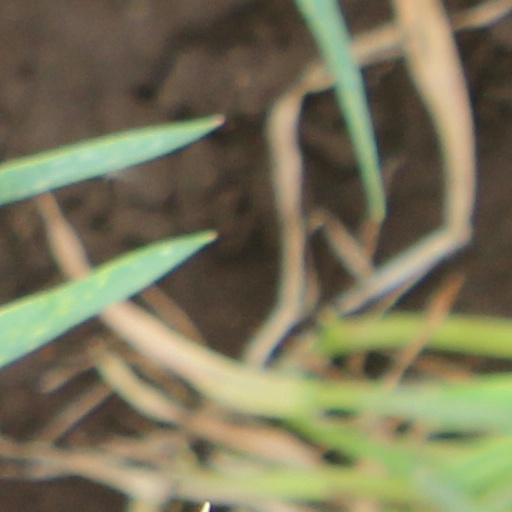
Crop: wheat